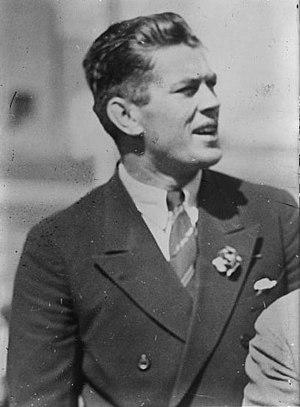
Gene Tunney est un boxeur américain né le 25 mai 1897 à New York et mort le 7 novembre 1978 à Greenwich.